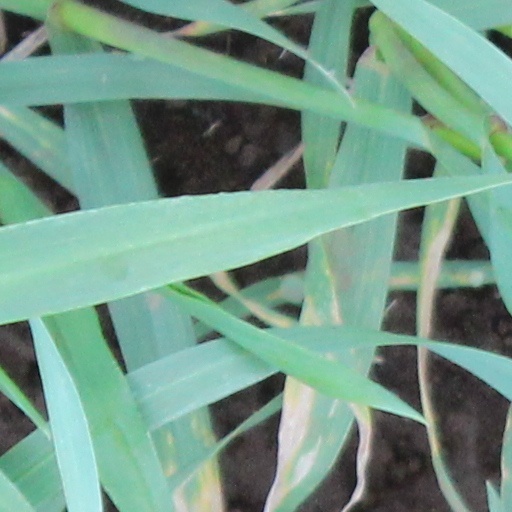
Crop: wheat